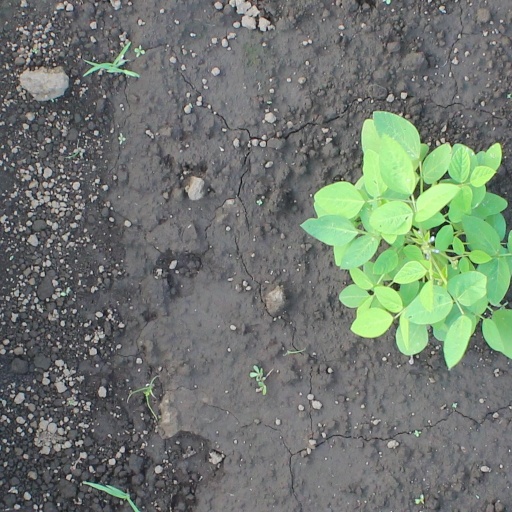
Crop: soybean